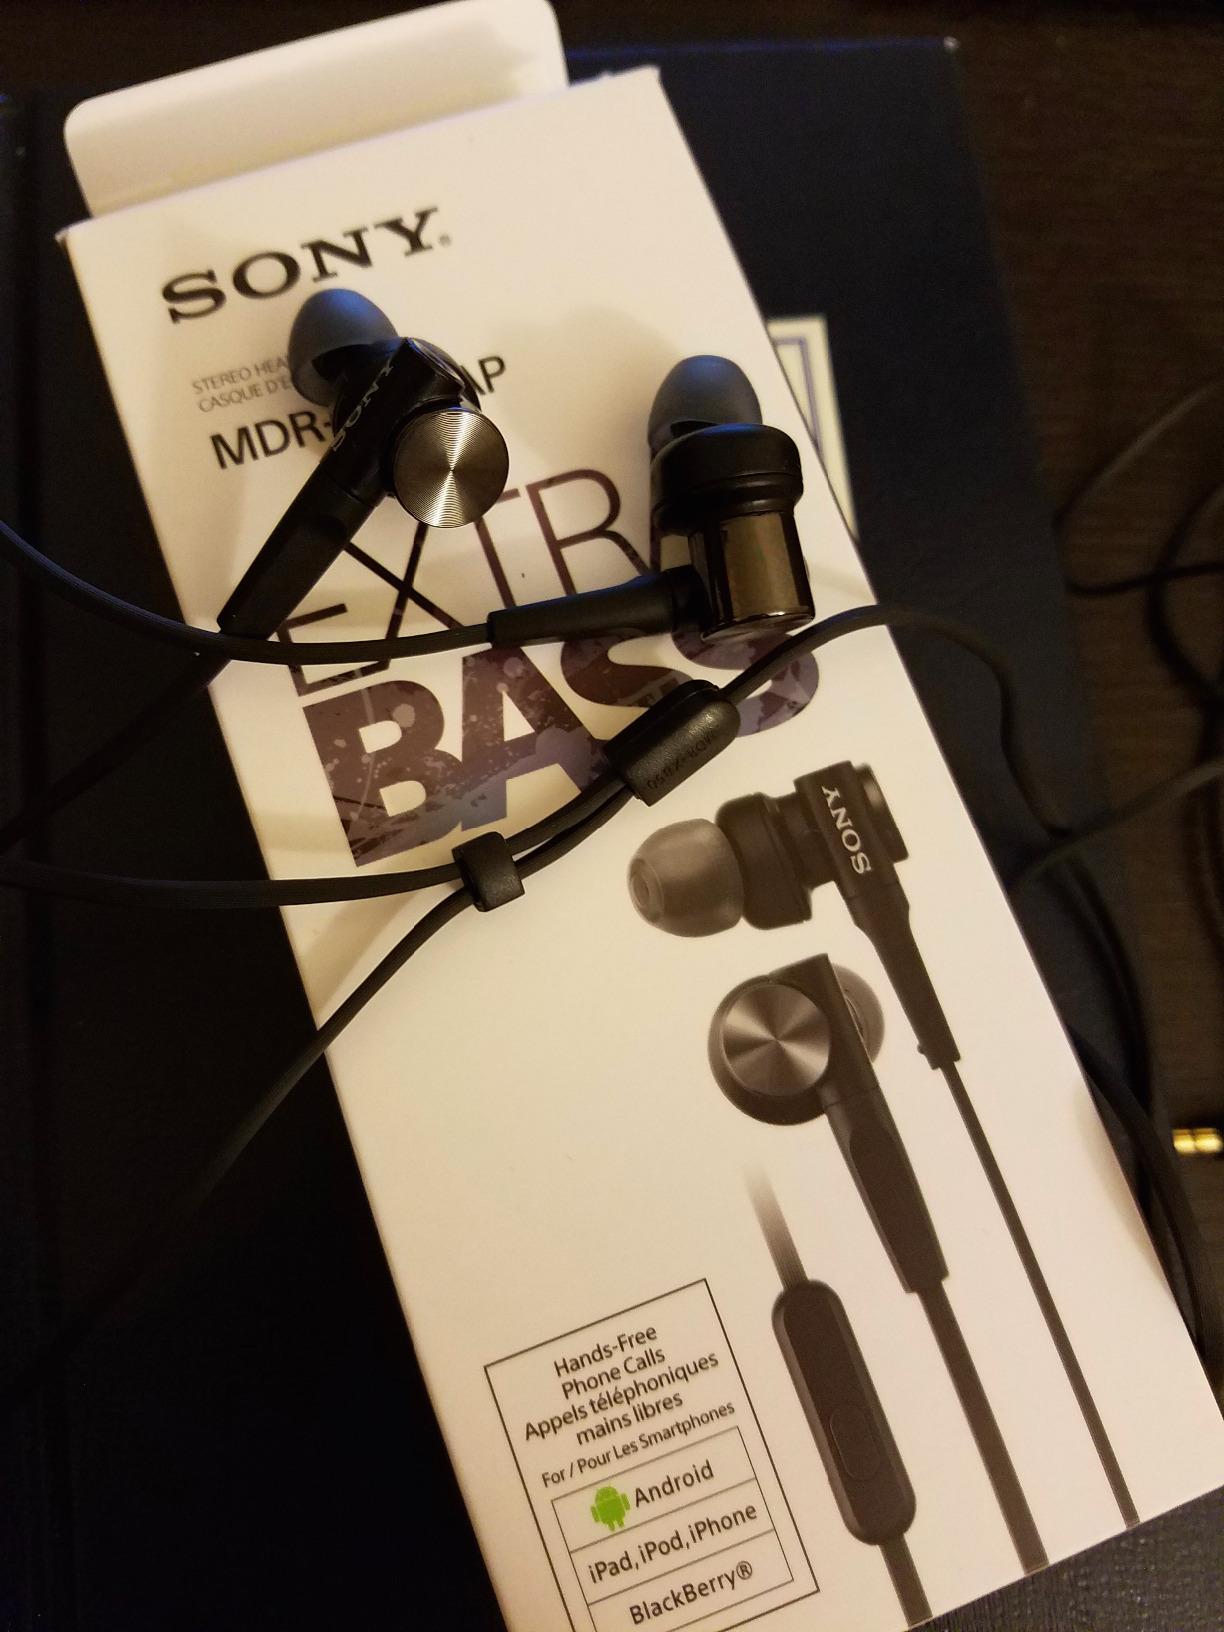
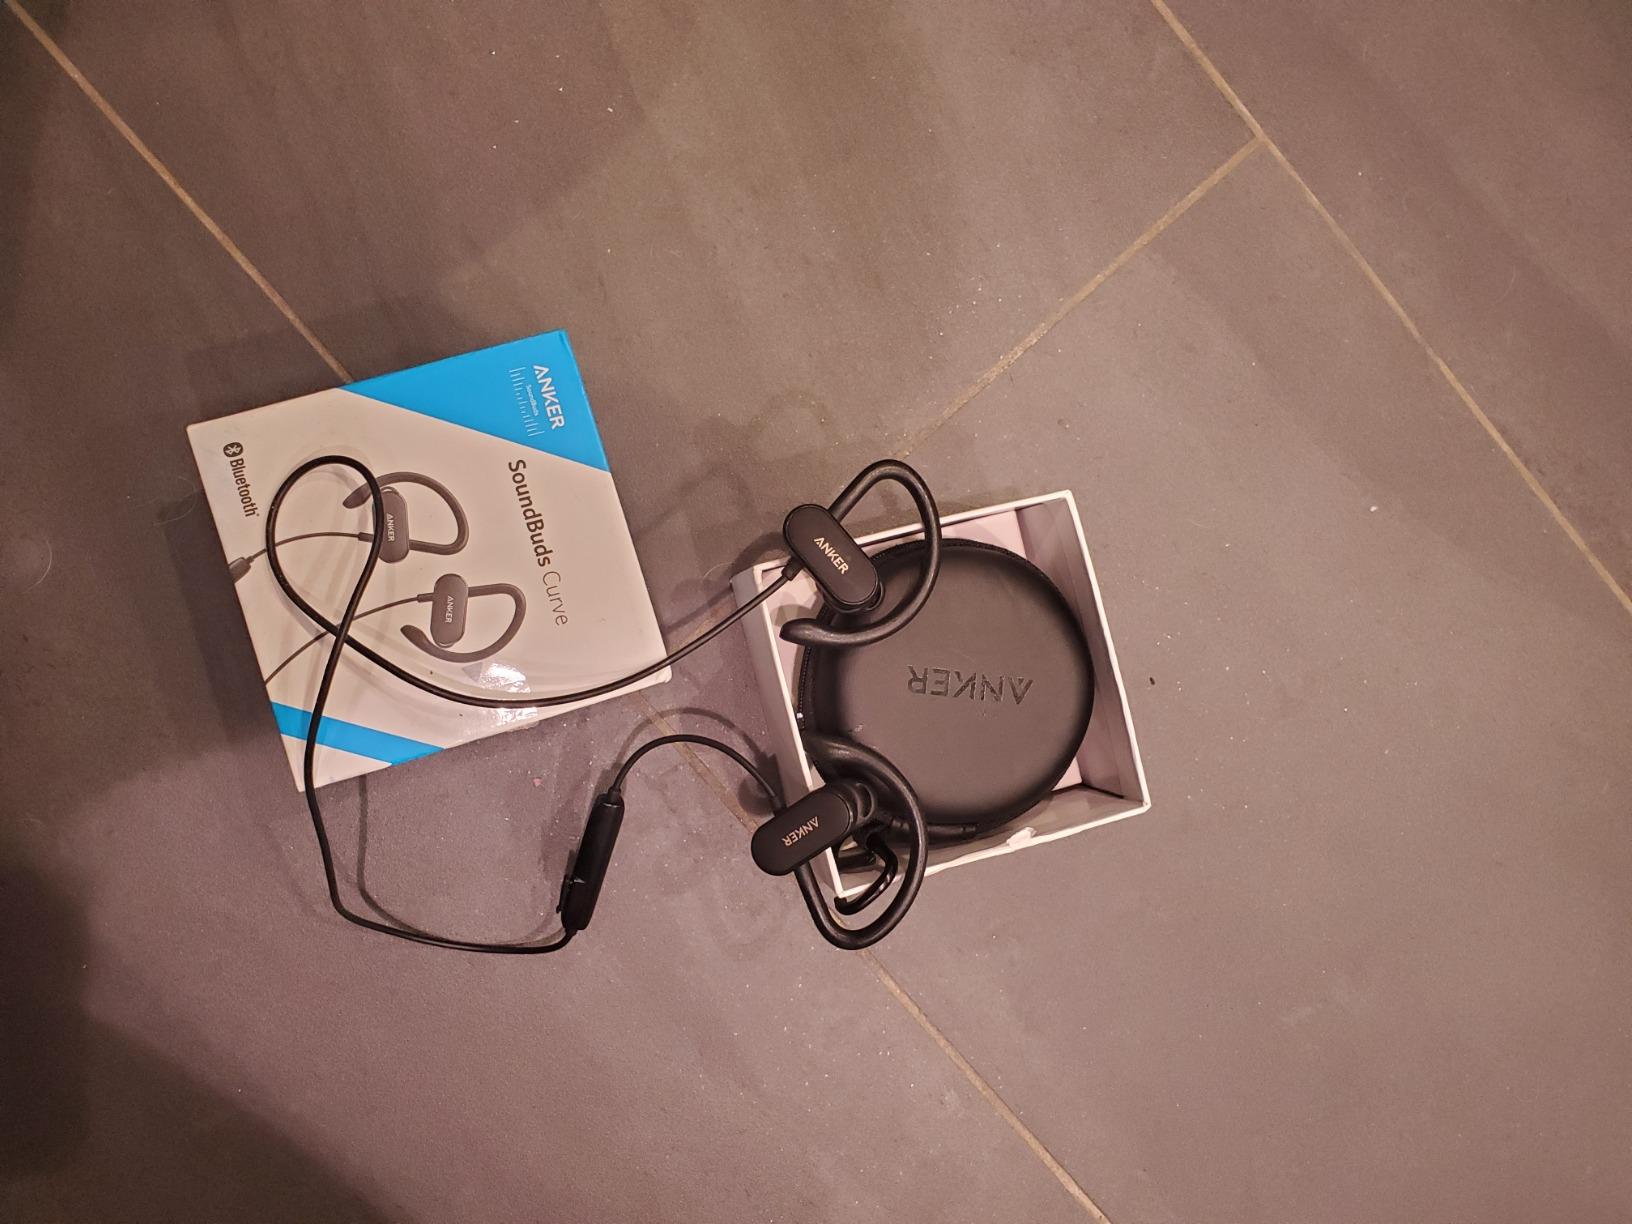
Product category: headphones
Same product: no